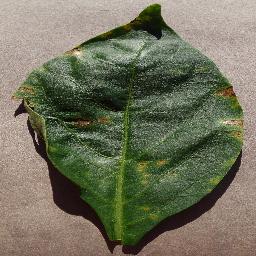
Label: Pepper,_bell___Bacterial_spot